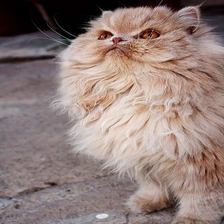
Species: cat
Breed: Persian